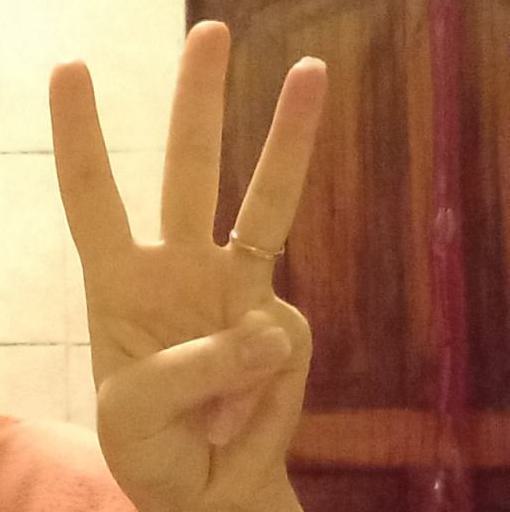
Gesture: three